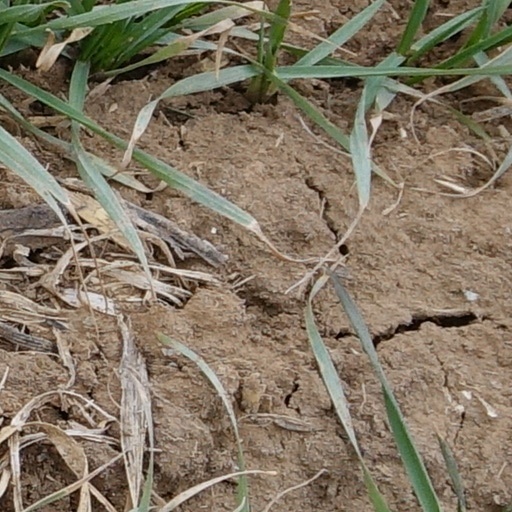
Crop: wheat